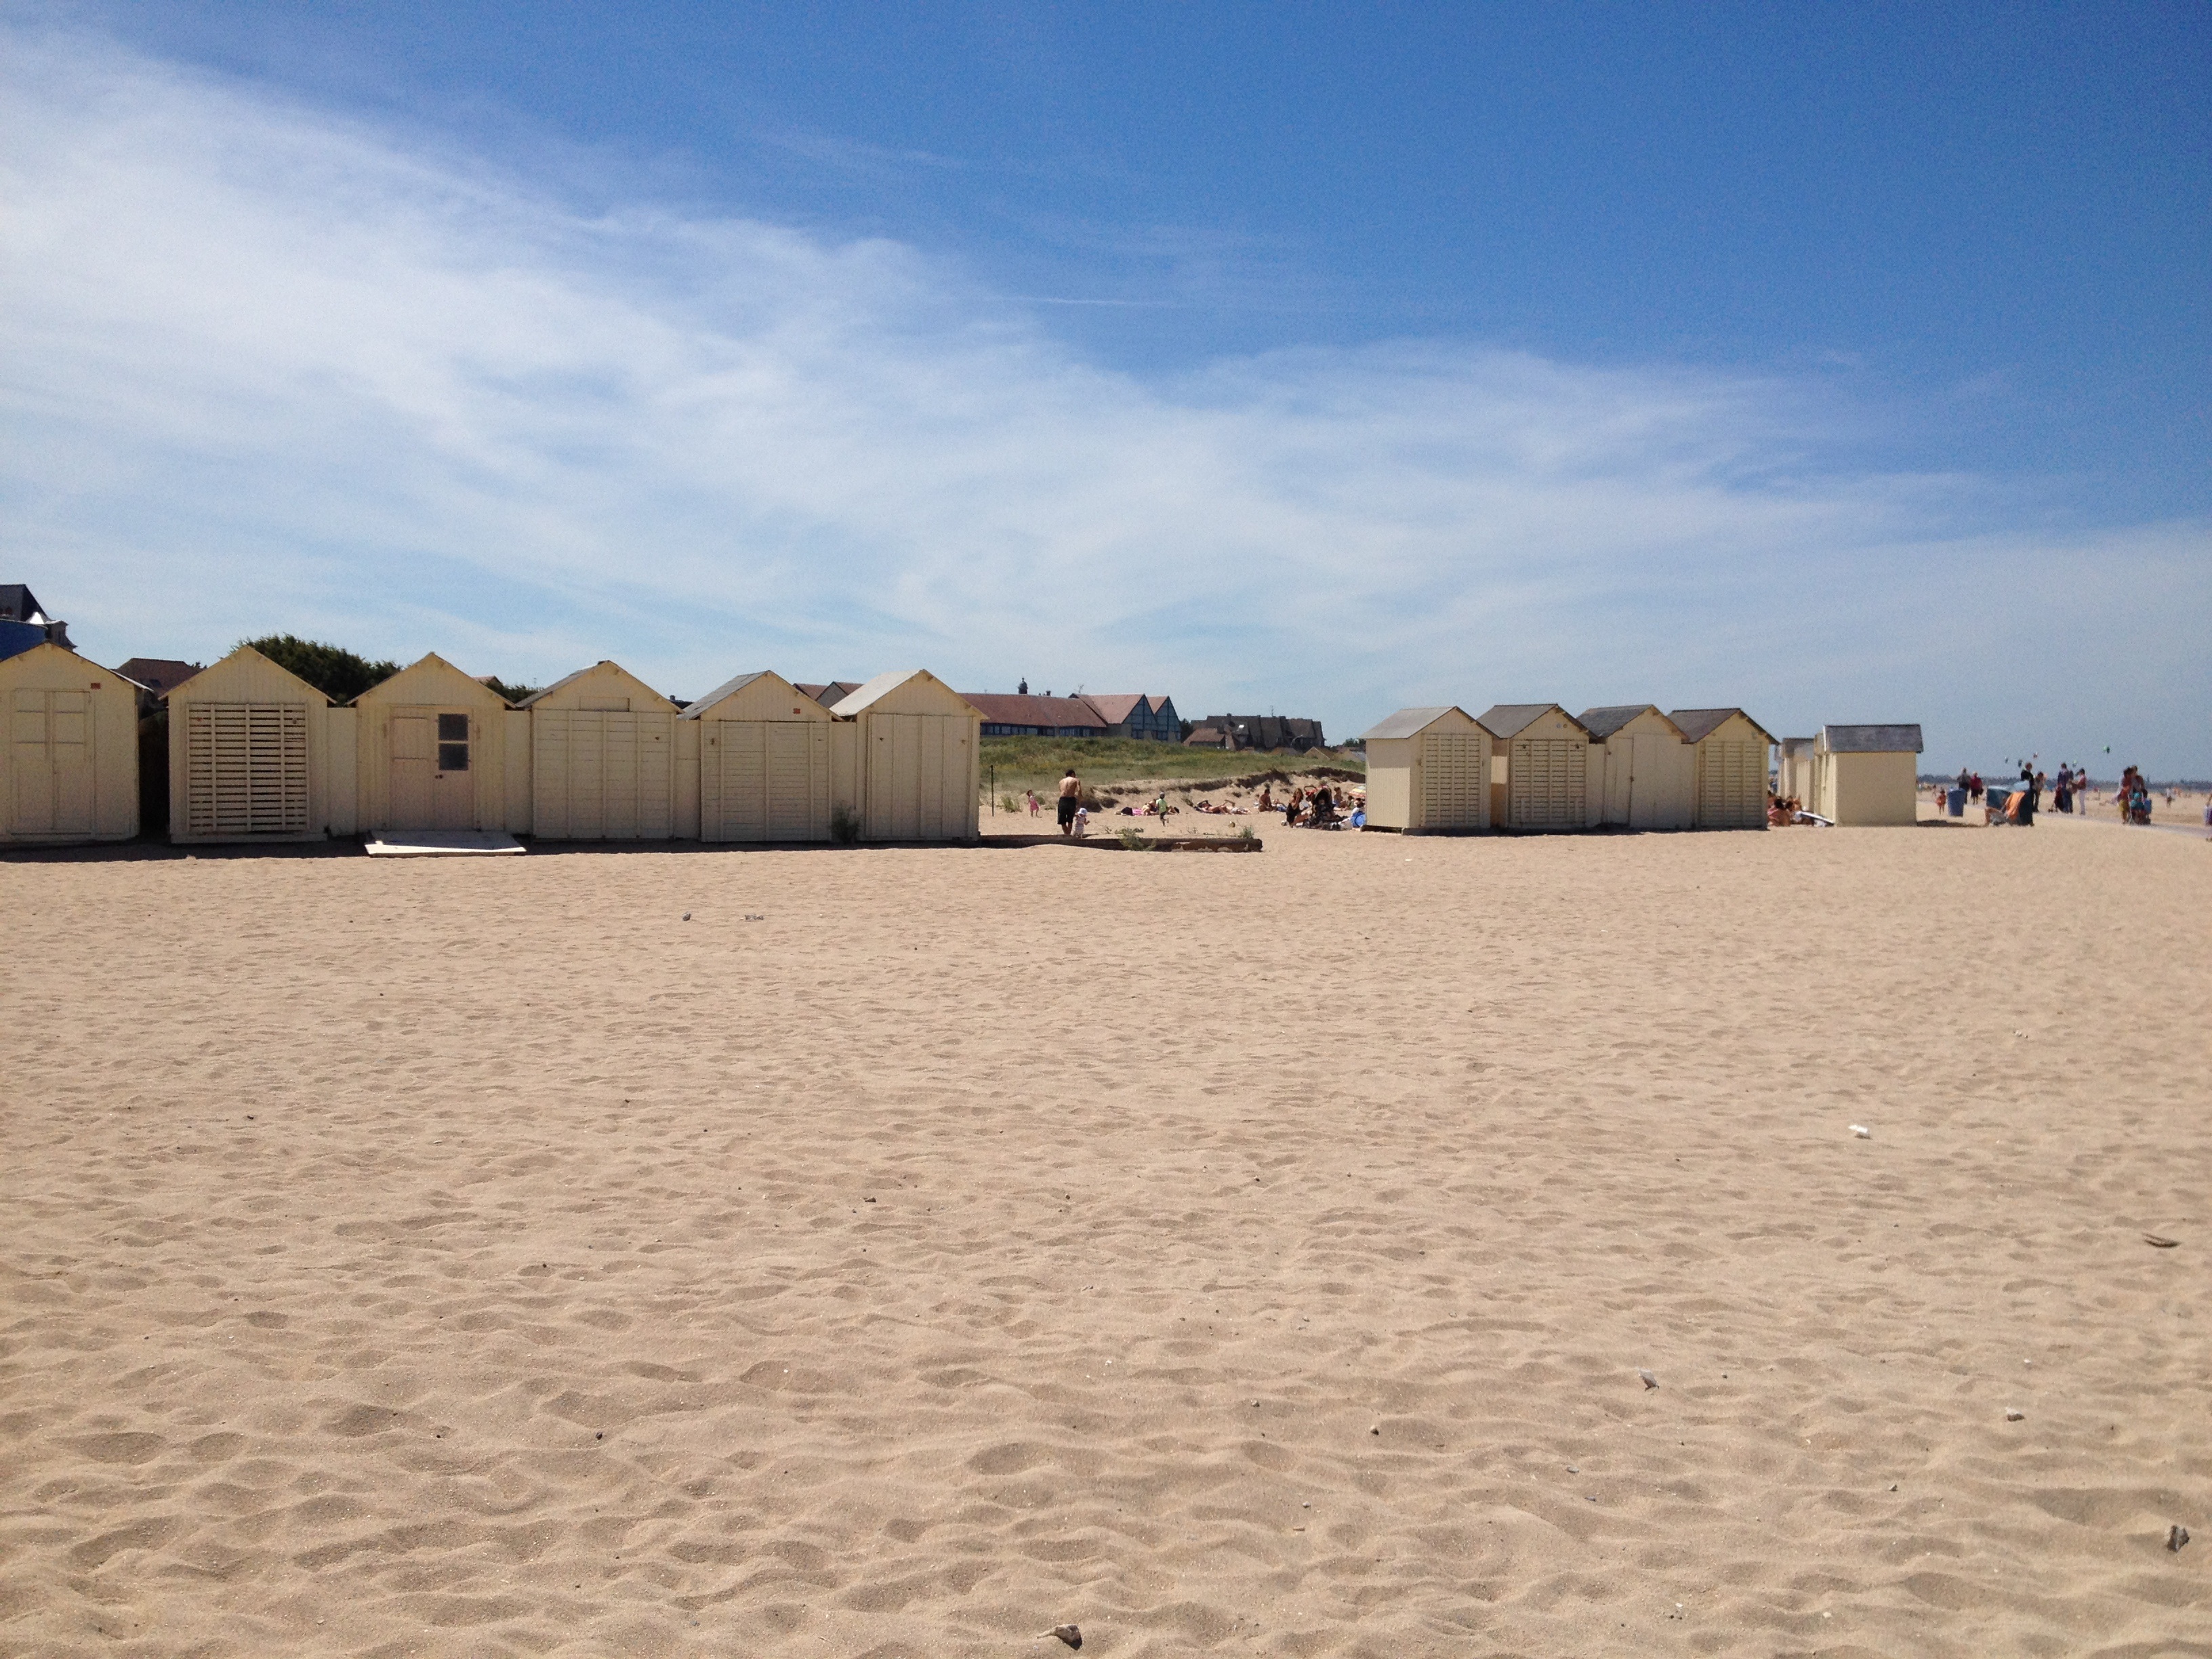
beach, landscape, sea, coast, sand, desert, dune, summer, cabin, blue, normandy, habitat, sandy beach, sahara, ouistream, natural environment, aeolian landform